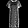
Label: Dress